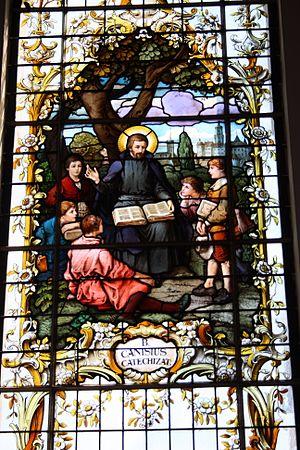
Le Catéchisme de Canisius est un manuel de présentation de la foi chrétienne composé en 1555, en latin, par saint Pierre Canisius. Immédiatement traduit en allemand, il fut réédité et réimprimé, sous sa forme abrégée de ‘petit catéchisme’, dans toutes les langues européennes importantes jusqu’au milieu du XXe siècle.